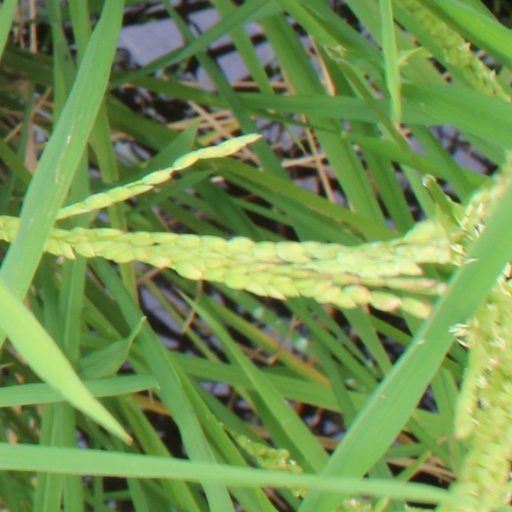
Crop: rice